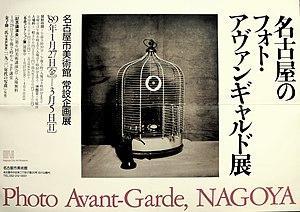
Kansuke Yamamoto est un photographe et poète japonais.